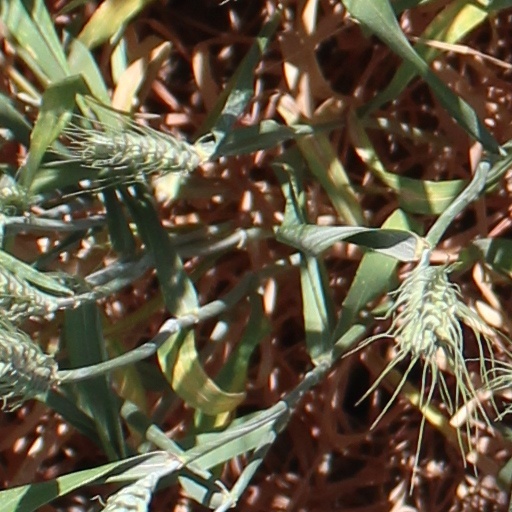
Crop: wheat